Akon Bora

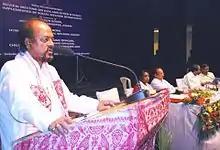
Akon Bora during a speech

Akon Bora is an Indian politician from the state of Assam. As a member of the Indian National Congress, he was elected to the Assam Legislative Assembly in the 2006 and 2011 elections from the Dispur constituency.